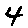
Label: 4